American Museum and Gardens

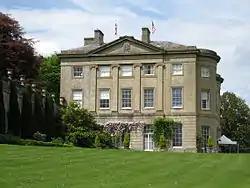
Claverton Manor, which houses the main museum collection

The American Museum and Gardens (formerly American Museum in Britain) is a museum of American art and culture based at Claverton, near Bath, England. Its collections of American furniture, quilts and folk art are displayed in a Grade I listed 19th-century house, surrounded by gardens overlooking the valley of the River Avon.